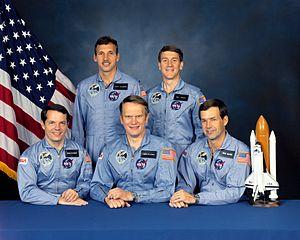
STS-51-J est la 1ʳᵉ mission de la Navette spatiale Atlantis. Elle a assuré le transport d'un chargement pour le département de la défense américain.